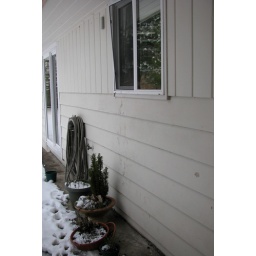
The screen is loose, a plant is knocked over, and there are muddy paw prints all over the wall...